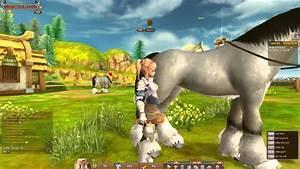
horse